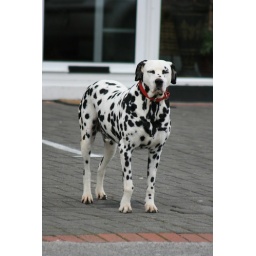
street dog in Galway